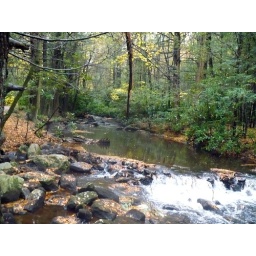
Small rocks were in short supply, so we settled for sticks and pine cones for our throw-in-the-river ritual